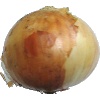
Label: Onion White 1